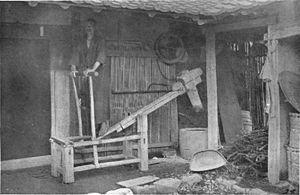
Une meule à grains est un objet technique, traditionnellement en pierre, qui permet le broyage, la trituration, le concassage, ou plus spécifiquement la mouture de diverses substances.